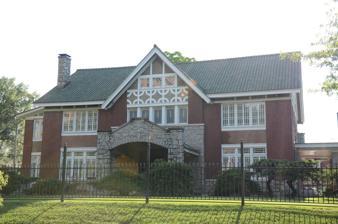
Building: Cornish House (Little Rock, Arkansas)
Country: United States of America
Year built: 1917
Historic house in Arkansas, United States United States historic place Cornish House U.S. National Register of Historic Places U.S. Historic district Contributing property Show map of Arkansas Show map of the United States Location 1800 Arch St., Little Rock, Arkansas Coordinates 34°43′52″N 92°16′47″W / 34.73111°N 92.27972°W / 34.73111; -92.27972 Area less than one acre Built 1917 Architect Theodore Sanders Architectural style Bungalow/craftsman, Tudor Revival Part of Governor's Mansion Historic District ( ID88000631 ) MPS Thompson, Charles L., Design Collection TR NRHP reference No. 82000882 Significant dates Added to NRHP December 22, 1982 Designated CP May 19, 1988 The Cornish House is a historic house at 1800 Arch Street in Little Rock, Arkansas .  It is a 2 + 1 ⁄ 2 -story brick structure, with a side gable roof, and a project center gable at the front, sheltering a porch with granite balustrade and posts.  A porte-cochere extends north of the building, and a sunroom south.  The house was built in 1917 to a design by noted Arkansas architect Theodore Sanders , and is a well-preserved local example of Tudor Revival architecture. The house was listed on the National Register of Historic Places in 1982. See also National Register of Historic Places listings in Little Rock, Arkansas References